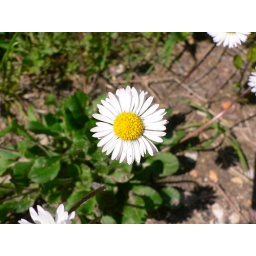
Wonderful Daisy in my garden with natural contrast between yellow and white